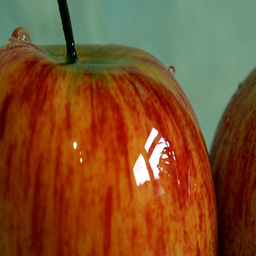
Label: Apple